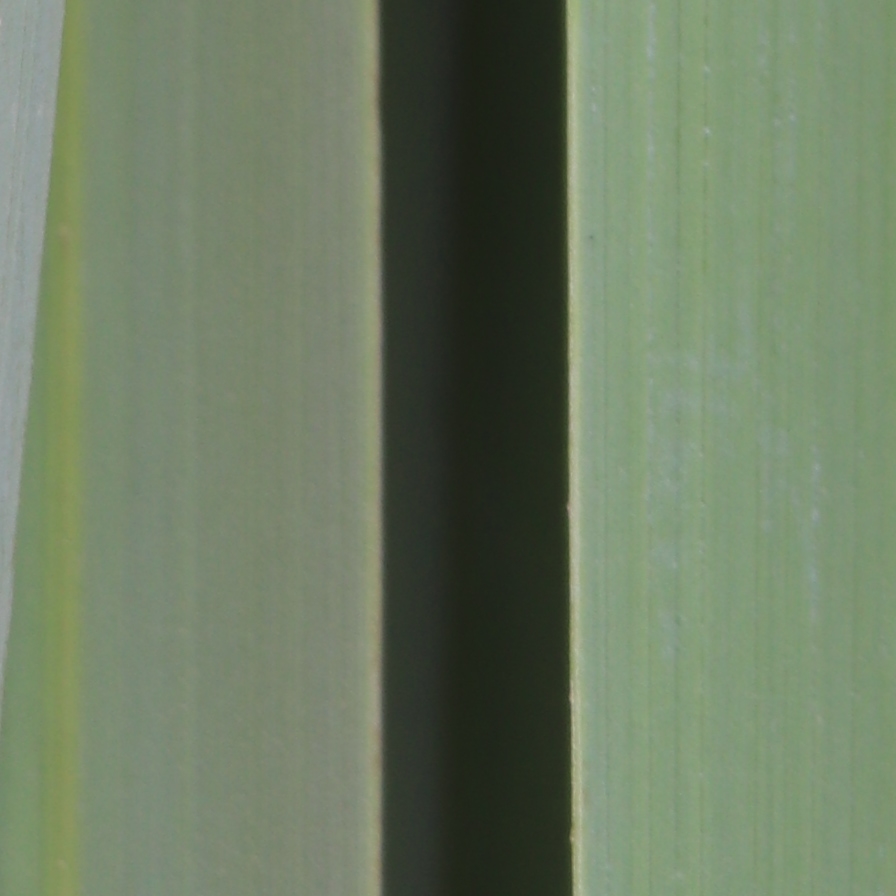
Label: Healthy